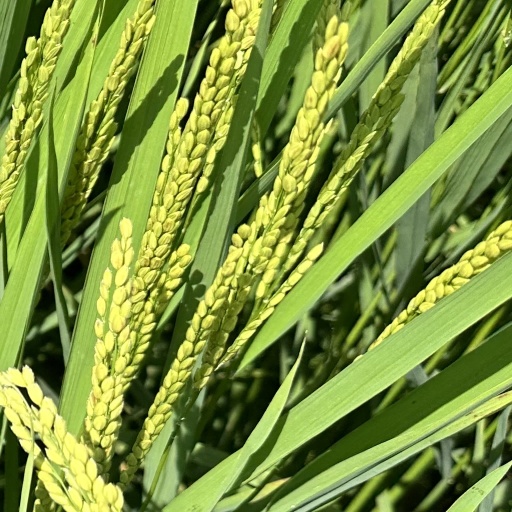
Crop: rice